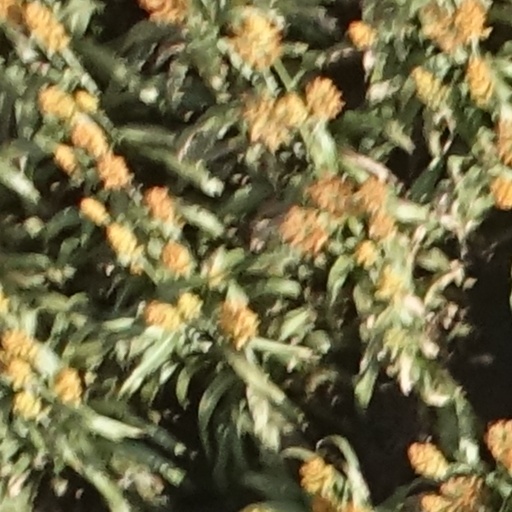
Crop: sorghum